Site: brandenburg
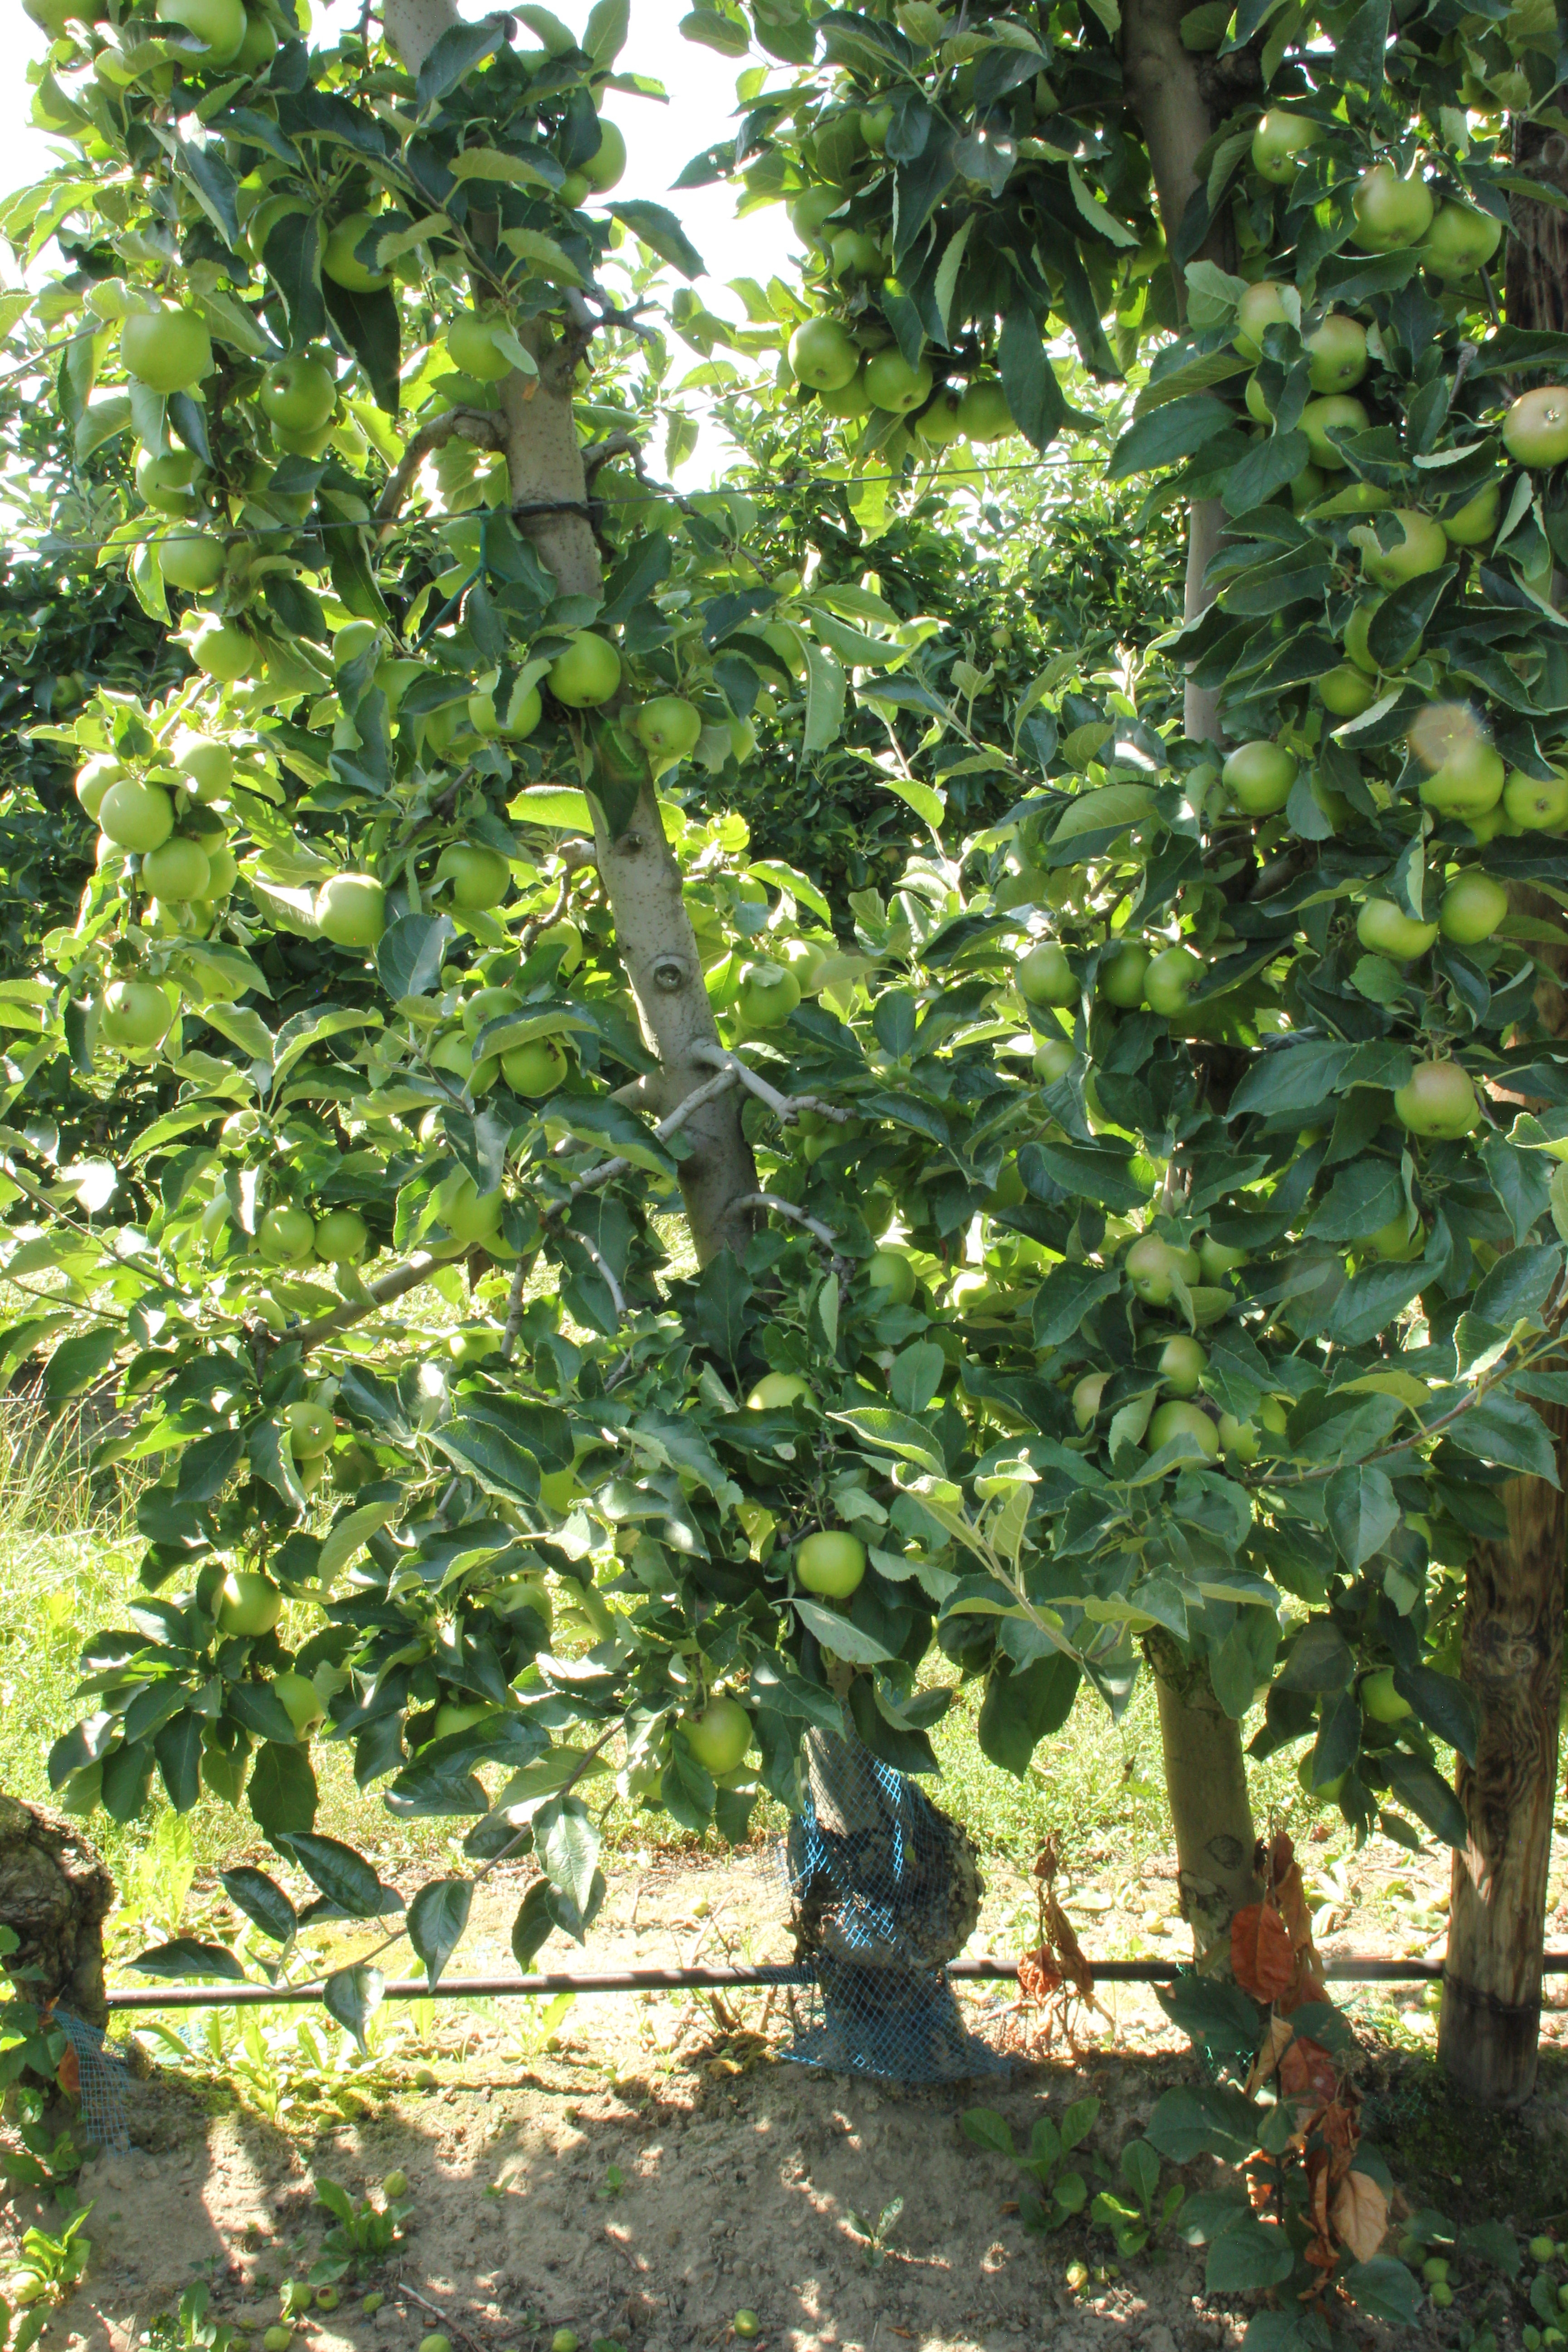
Growth stage (BBCH 77): Development of fruit